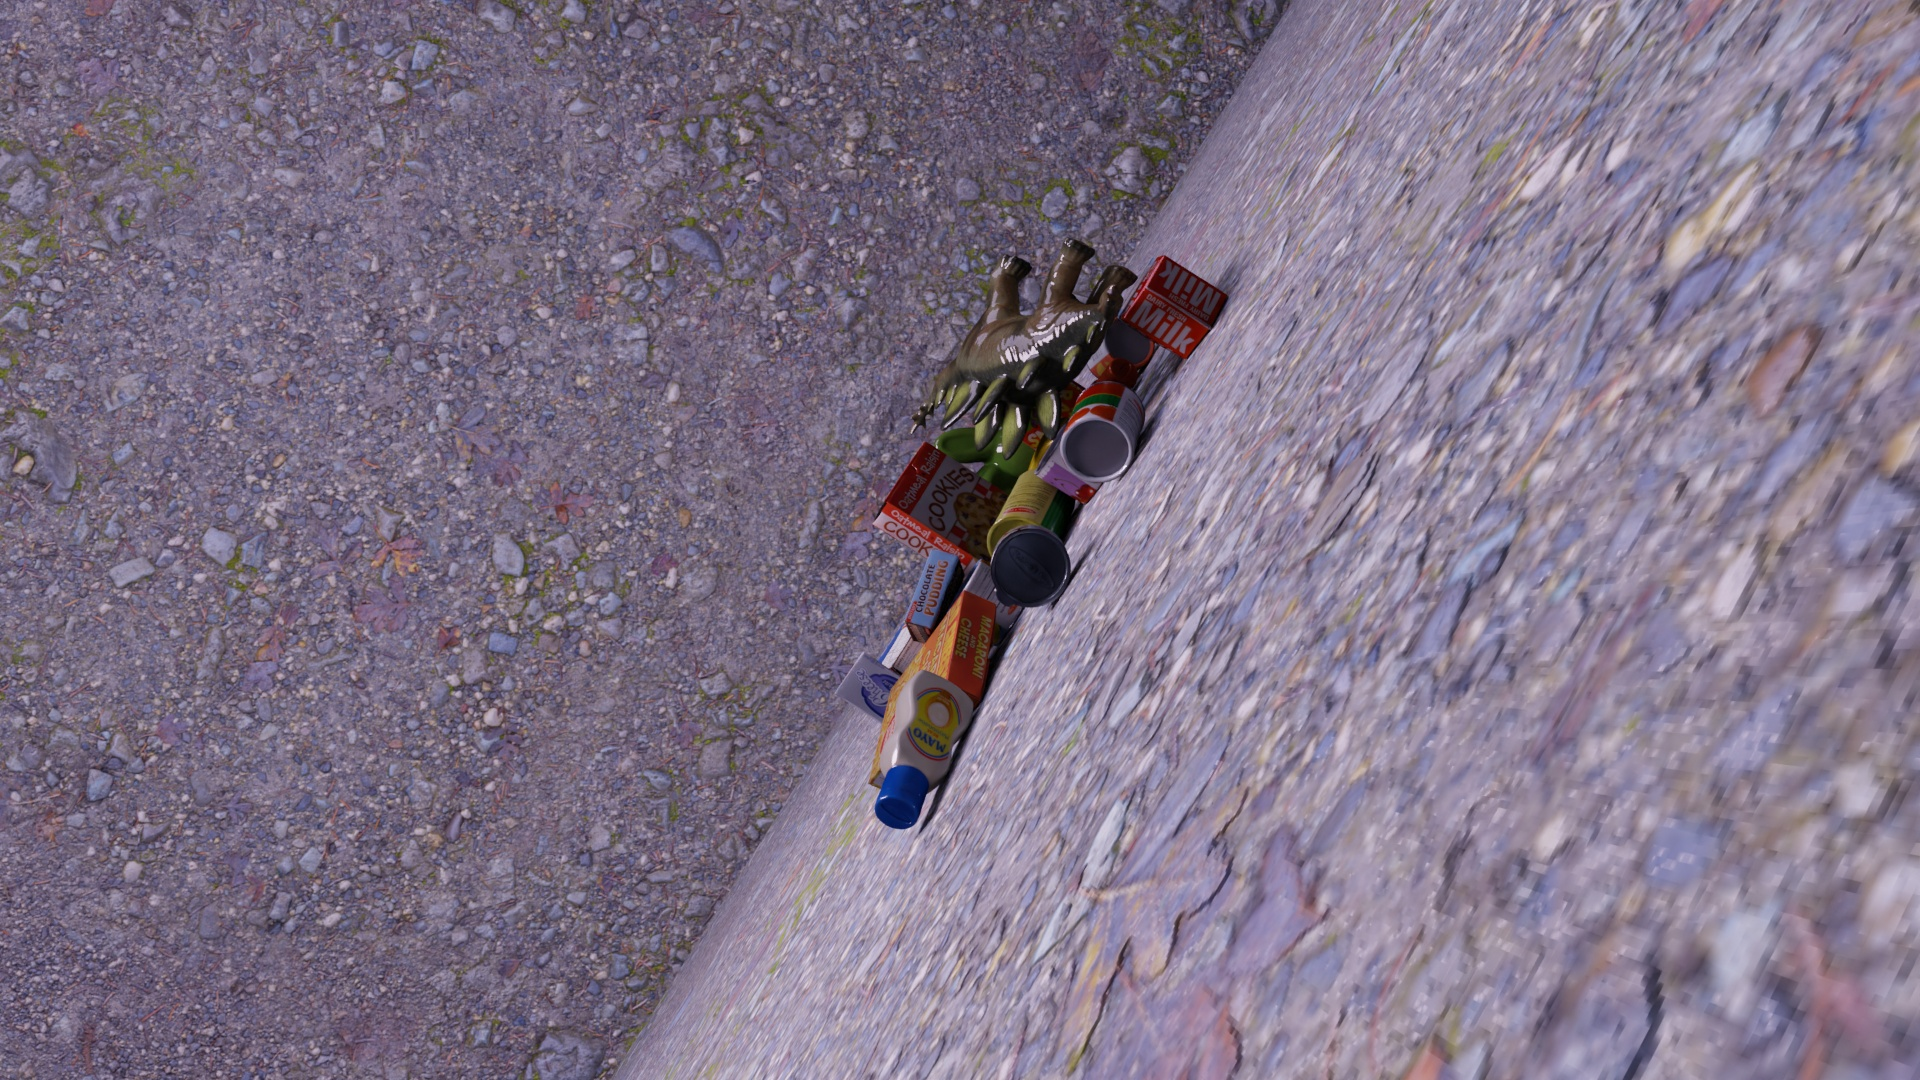
Question:
What are the eight normalized (x, y) image coordinates between 0 and 1 for the cuboid corners of the box of instant chocolate pudding? Your answer should be a list of normalized (x, y) image coordinates between 0 and 1 with bottom face first then top face, all counter-clockwise.
Answer: [(0.473438, 0.592593), (0.488542, 0.6), (0.503125, 0.531481), (0.488542, 0.525), (0.469271, 0.574074), (0.484375, 0.581481), (0.499479, 0.511111), (0.484375, 0.50463)]